Duck Run Cable Suspension Bridge

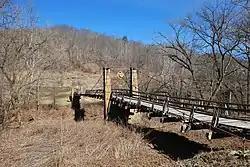
Duck Run Suspension Bridge, February 2011

Duck Run Cable Suspension Bridge, also known as Trubada Swinging Bridge, is a historic cable suspension bridge that spans the Little Kanawha River at Trubada, Gilmer County, West Virginia. The bridge was built in 1922. The bridge is 351 feet, 7 inches, with a main span of 209 feet, 9 inches, and two half spans of 76 feet, 6 inches, and 65 feet, 4 inches. It features four reinforced concrete towers for the two wire rope cables.